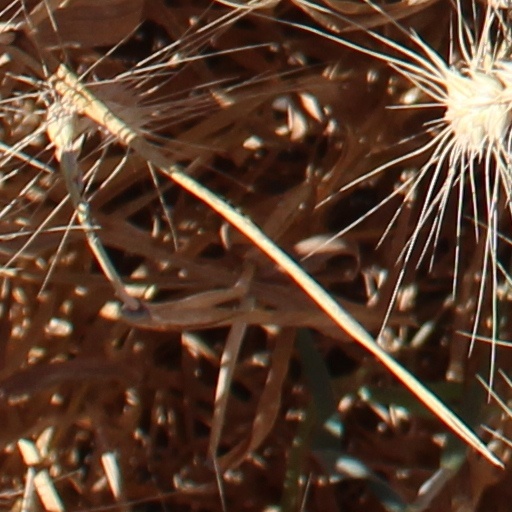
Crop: wheat